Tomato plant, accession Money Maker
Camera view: tilt-top (135 deg); turntable rotation: 90 degrees
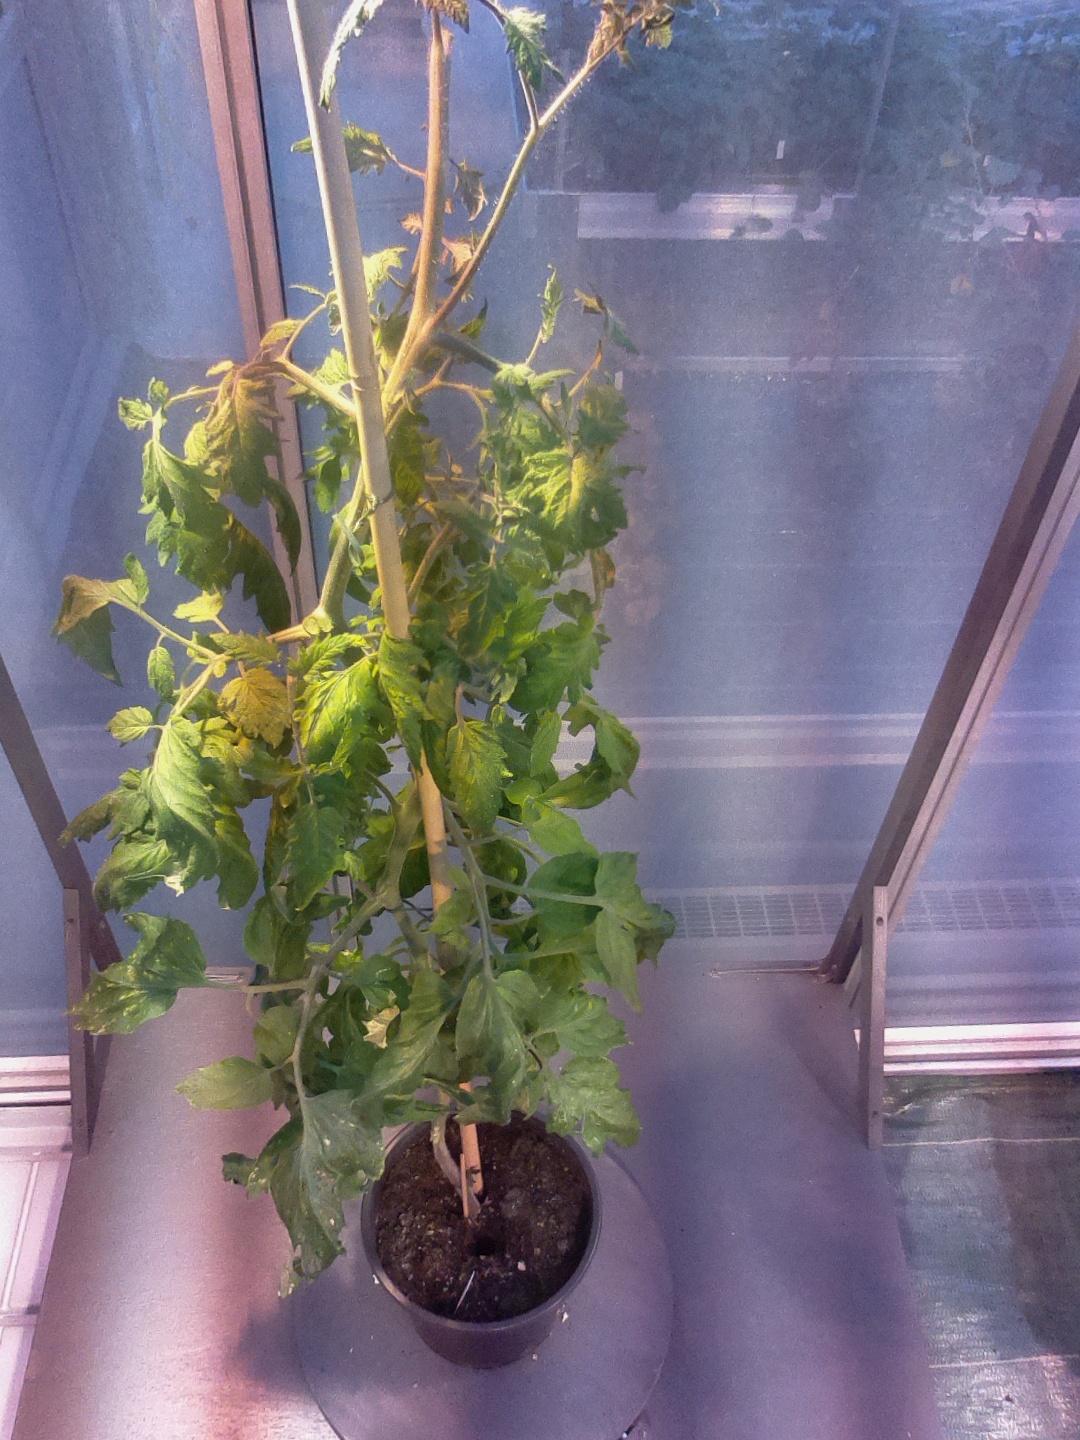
BBCH growth stage 74: 40%-50% of final fruit size